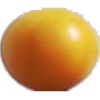
Label: cherry_wax_yellow